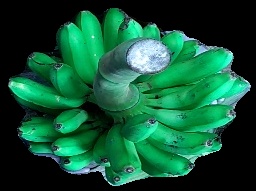
Variety: rasbale
Grade: grade1